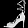
Label: Sandal